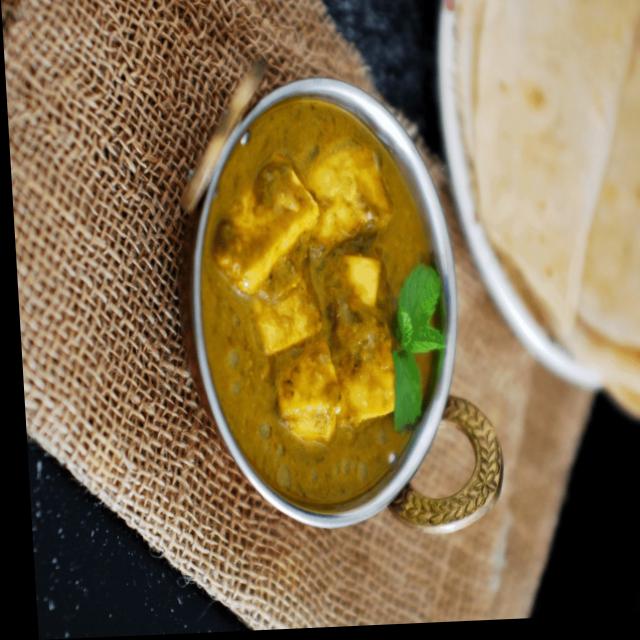
Dish: palak_paneer